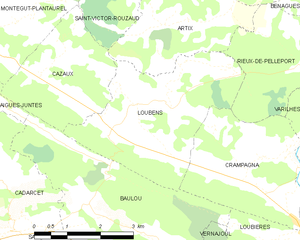
Carte des communes françaises: Loubens
Loubens est une commune française située dans le département de l'Ariège, en région Occitanie.